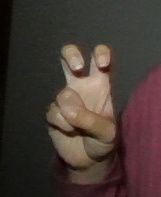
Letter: toot